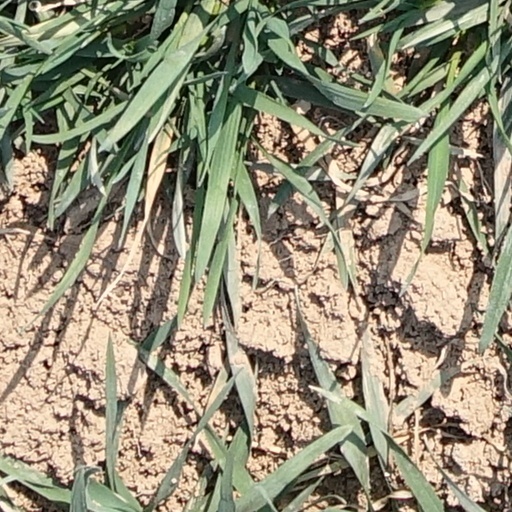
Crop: wheat